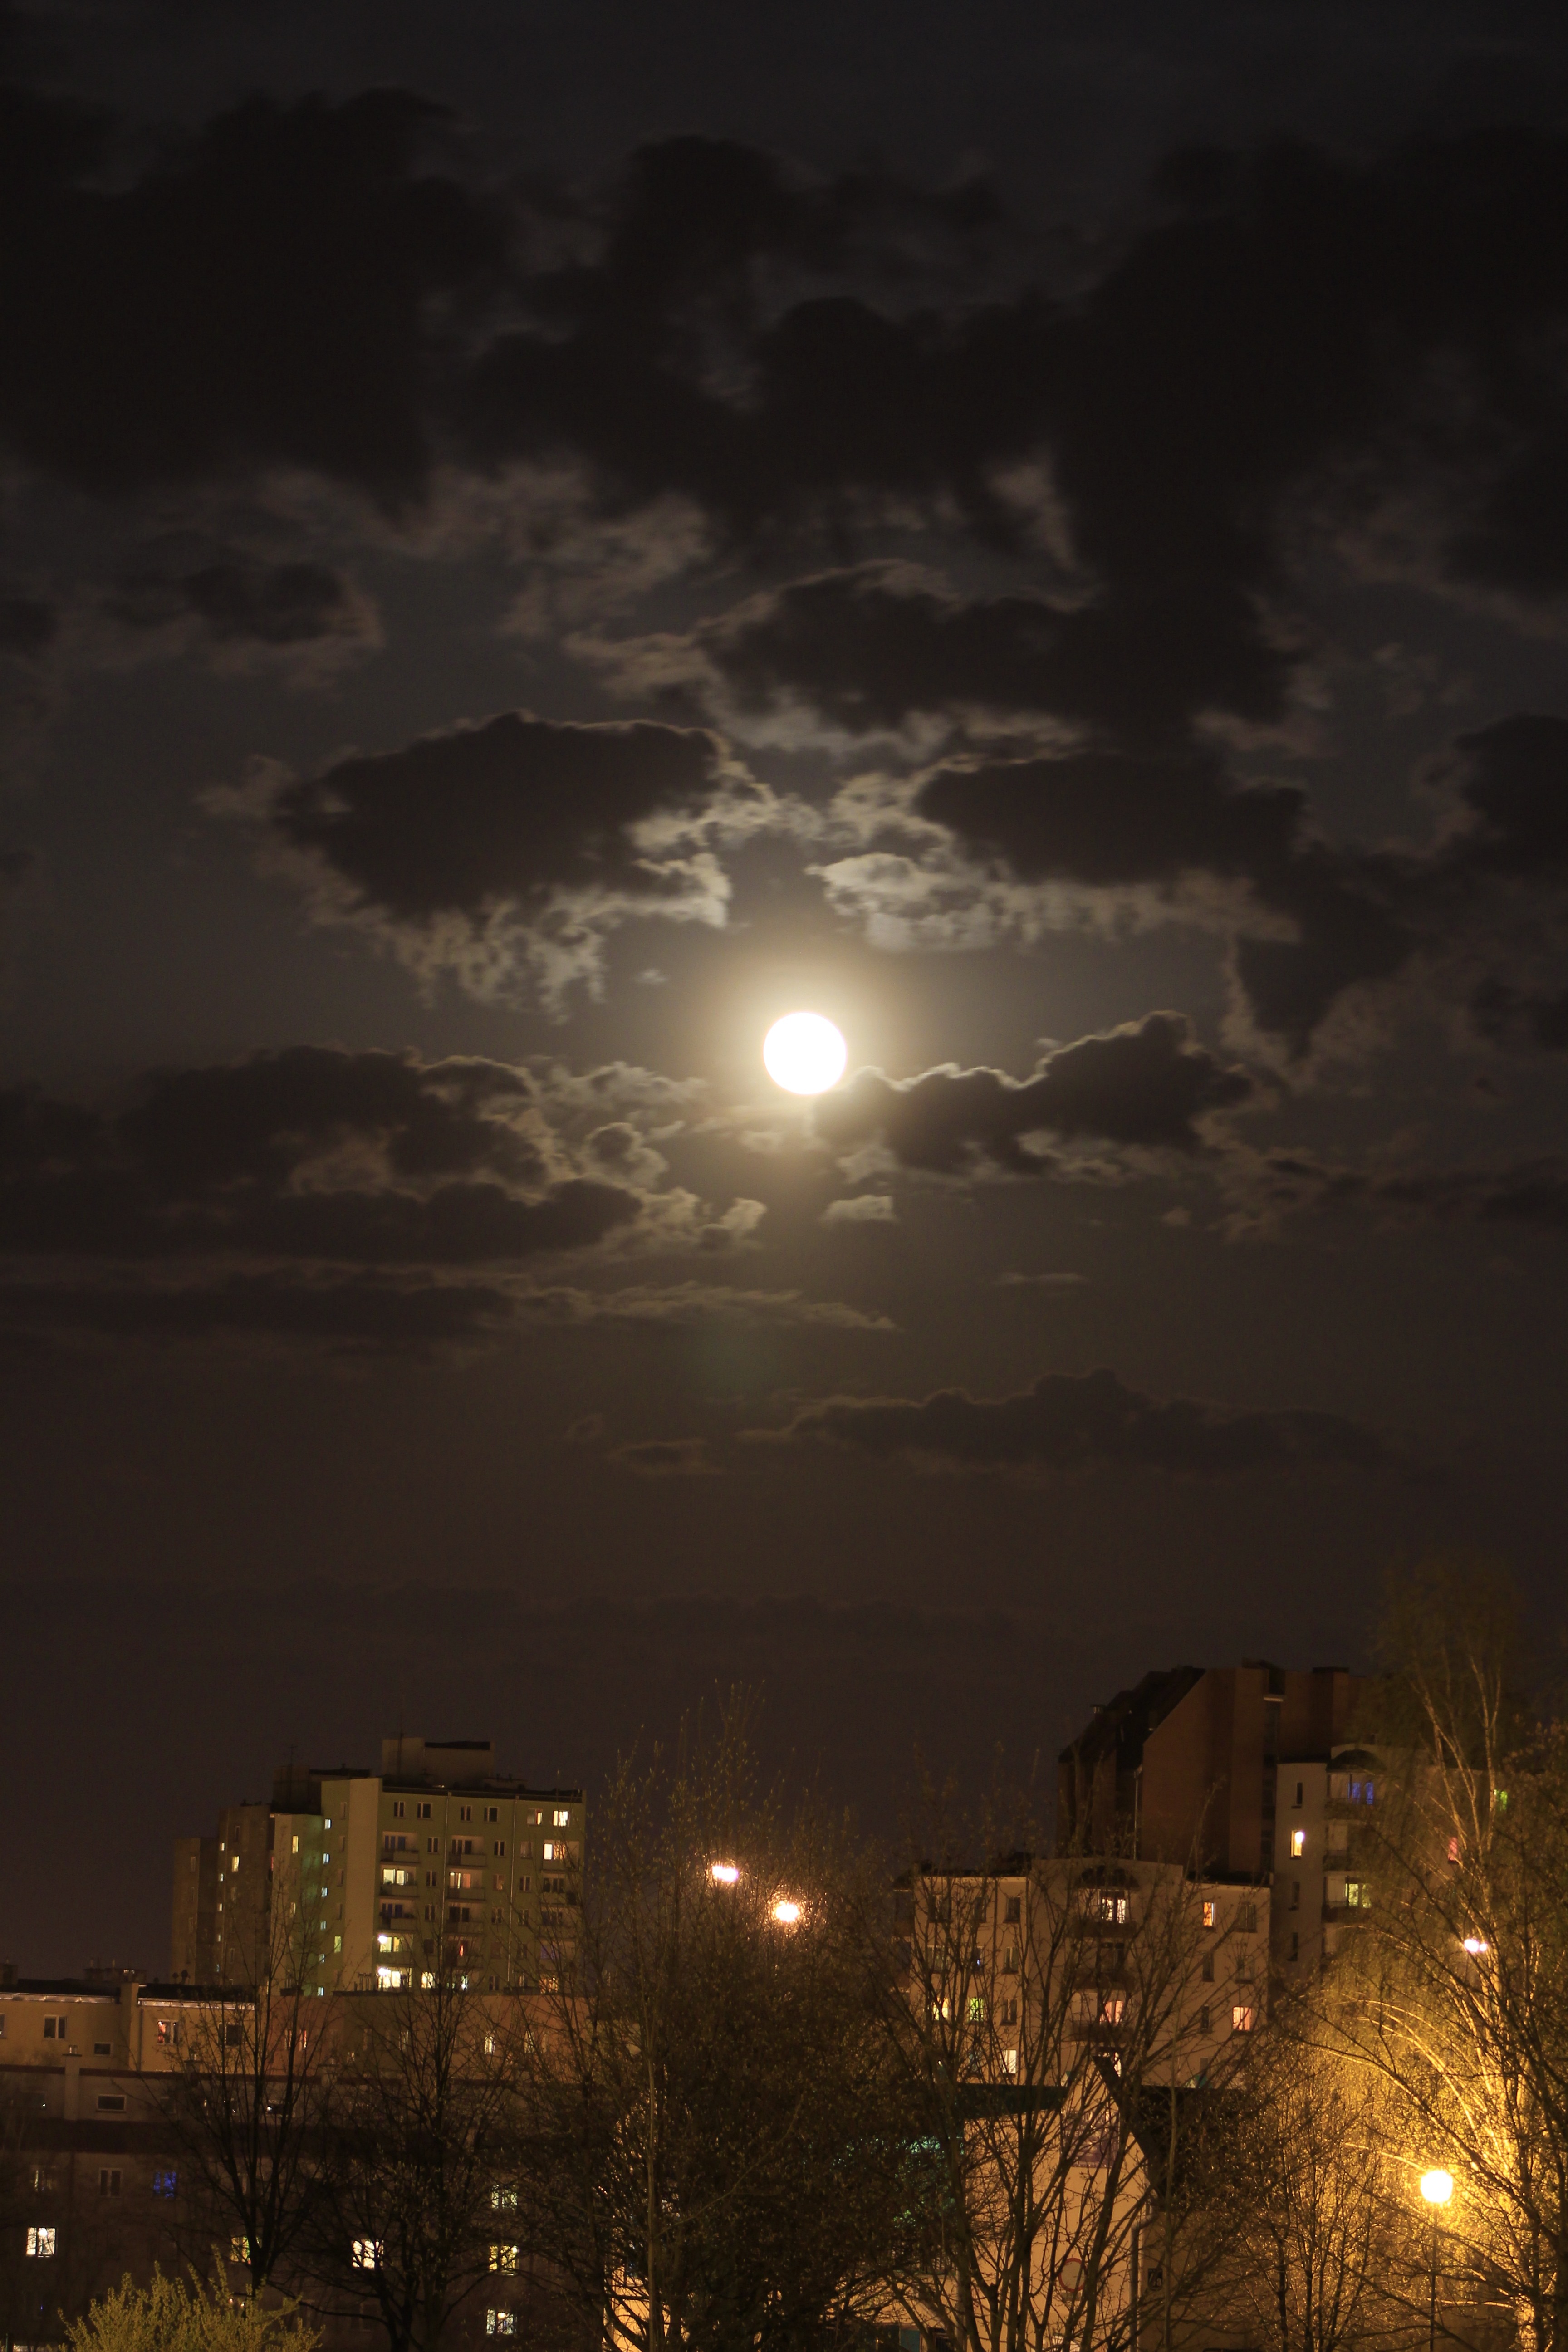
horizon, light, cloud, sky, sun, sunrise, sunset, skyline, night, sunlight, morning, dawn, atmosphere, dusk, evening, darkness, moon, moonlight, buildings, osiedle, the fullness of, astronomical object